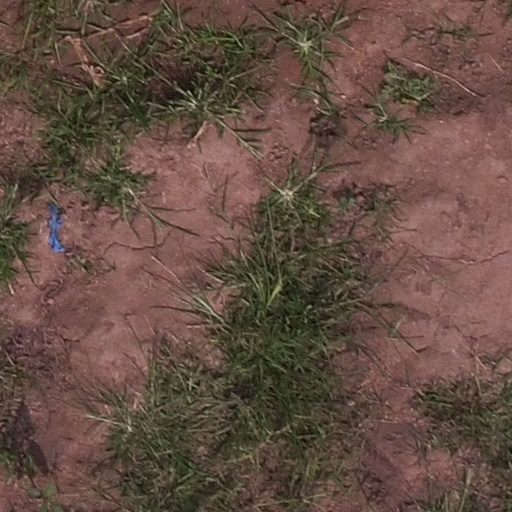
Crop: maize; corn